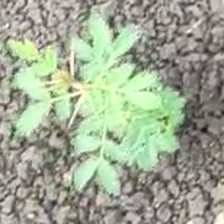
Weed species: Dwarf_cassia_(Chamaecrista pumila)